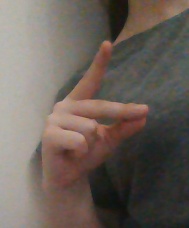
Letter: ta